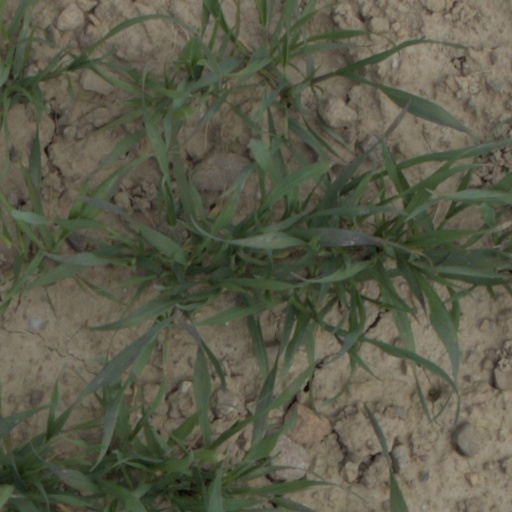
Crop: wheat